Runo Isaksen

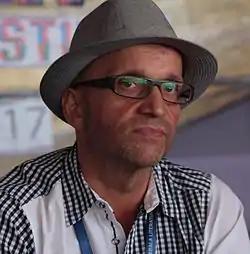
Runo Isaksen in Kerala Literature Festival, Kozhikode, Kerala, India (February, 2017)

Runo Isaksen (born 23 July 1968 in Lyngen Municipality) is a Norwegian writer. He works as a journalist at the University of Bergen.